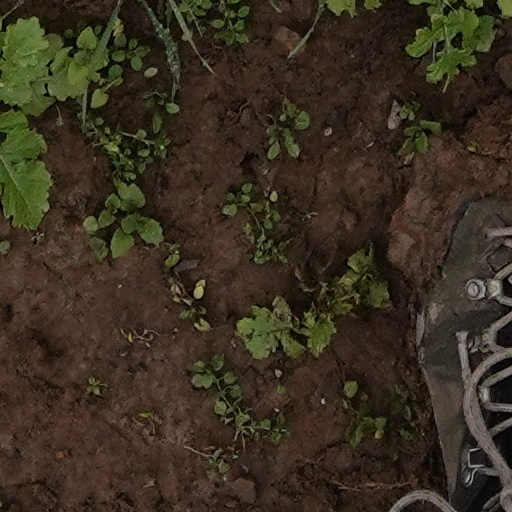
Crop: wheat